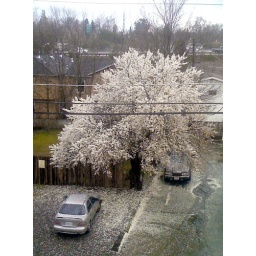
Kick-ass view I have in the winter, seeing the tree blossom and cover the ground like snow.